Hammersmith

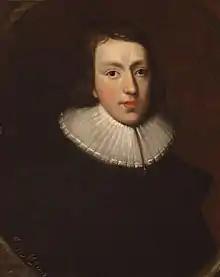
John Milton, poet

Stretching about westwards from this centre is King Street, Hammersmith's main shopping street. Named after John King, Bishop of London, it contains a second shopping centre (Livat Hammersmith), many small shops, the town hall, the Lyric Theatre, a cinema, the Polish community centre and two hotels. King Street is supplemented by other shops along Shepherds Bush Road to the north, Fulham Palace Road to the south and Hammersmith Road to the east. Hammersmith's office activity takes place mainly to the eastern side of its centre, along Hammersmith Road and in the Ark, an office complex to the south of the flyover which traverses the area.